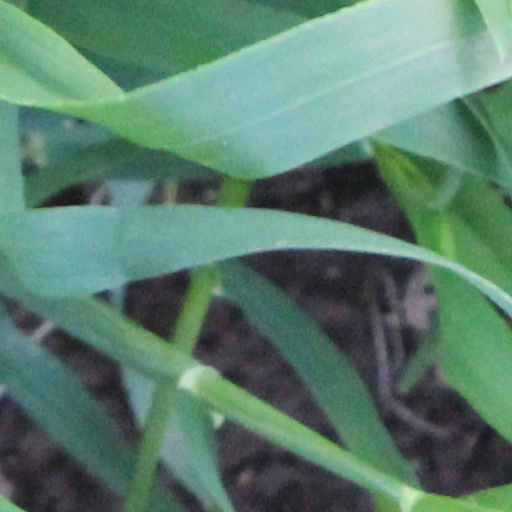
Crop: wheat